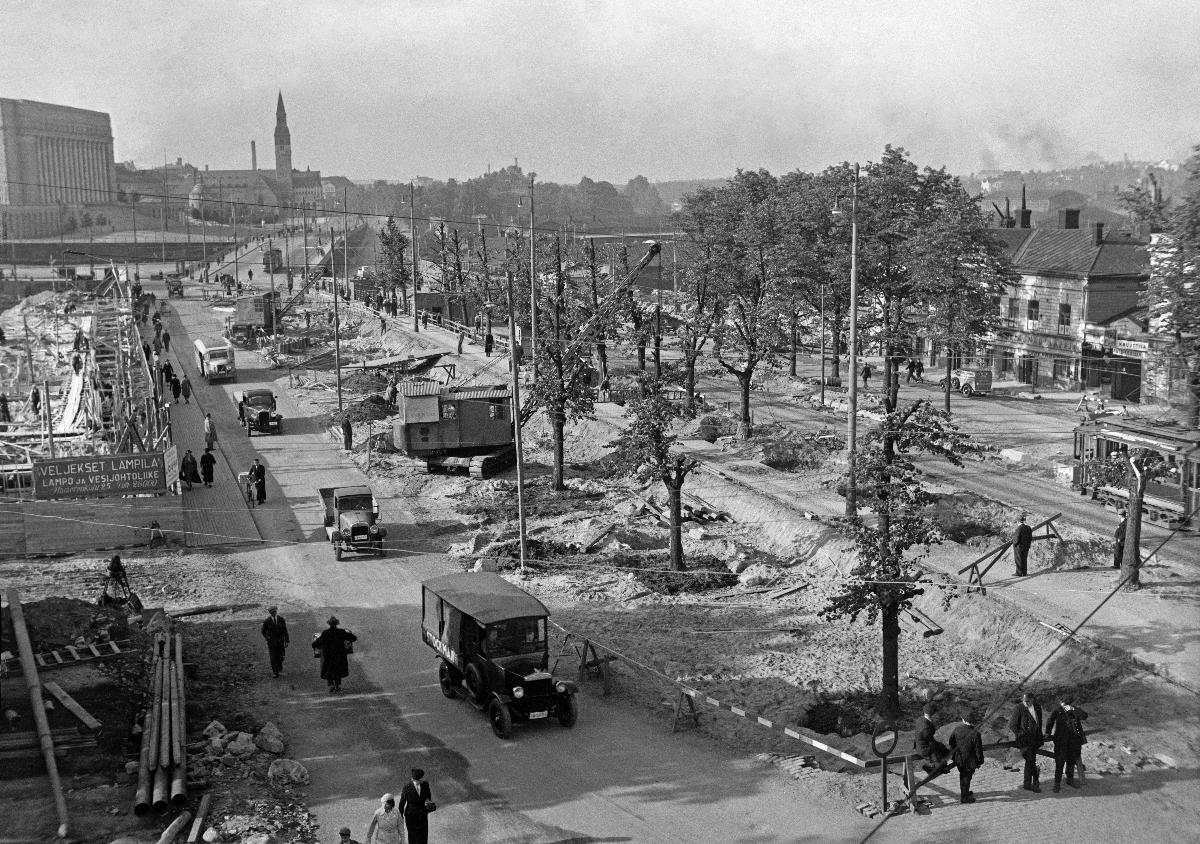
Heikinesplanadin puut siirretään Kamppiin
Henriksesplanadens träd flyttas till Kampen; The trees of Henrik's Esplanade are moved to Kamppi
sisällön kuvaus: Heikinkadun (myöhemmin Mannerheimintie) esplanadin puut siirretään Kamppiin Helsingissä 5.9.1935. content description: The trees of Henrik's Esplanade are moved to Kamppi in Helsinki 5.9.1935. innehållsbeskrivning: Henriksgatans esplanads träd flyttas till Kampen i Helsingfors 5.9.1935. (Senare Mannerheimvägen)
Kuvaaja: Sundström, Hugo, kuvaaja
Vuosi: 1935
Paikka: Suomi, Uusimaa, Helsinki, Mannerheimintie
Aiheet: kaupungit (alueet); puistot; puut (kasvit); viheralueet; kadut; siirto; HBL; Mannerheimintie; Heikinkatu; Henrikin esplanadi; parks; trees; greenbelts; streets; transfer; city; cities; moving; urban green space; parker; träd; grönområden; gator; förflyttning och överföring; städer; flyttning; Mannerheimvägen